Jessie Wilber

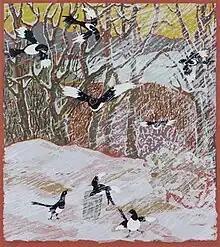
Magpies in the Snowstorm

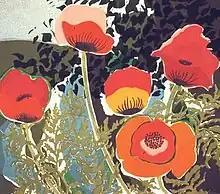
Poppies

She attended college at Colorado State Teachers' College and studied art where she earned an A.B. and an M.A. Estelle Stinchfield was an influential teacher in her career. She became interested in cubism in 1933 and stated later that she would "remain loyal to cubism" for many years. In 1945, the artist Otis Dozier influenced her to look at other modern techniques. Her work style changed over time from cubism to impressionism, and she became best-known as a printmaker.